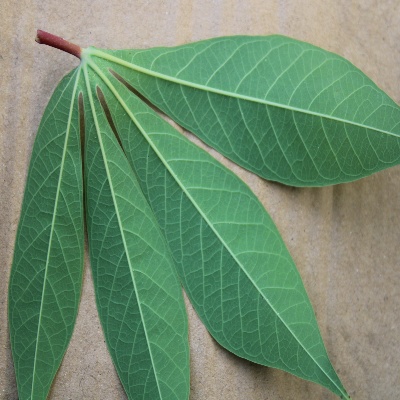
Crop: Cassava
Condition: healthy